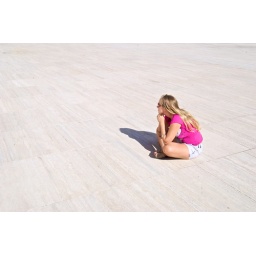
big empty white filled for a while by full colored girl